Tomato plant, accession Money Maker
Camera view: horizontal (90 deg, fisheye); turntable rotation: 270 degrees
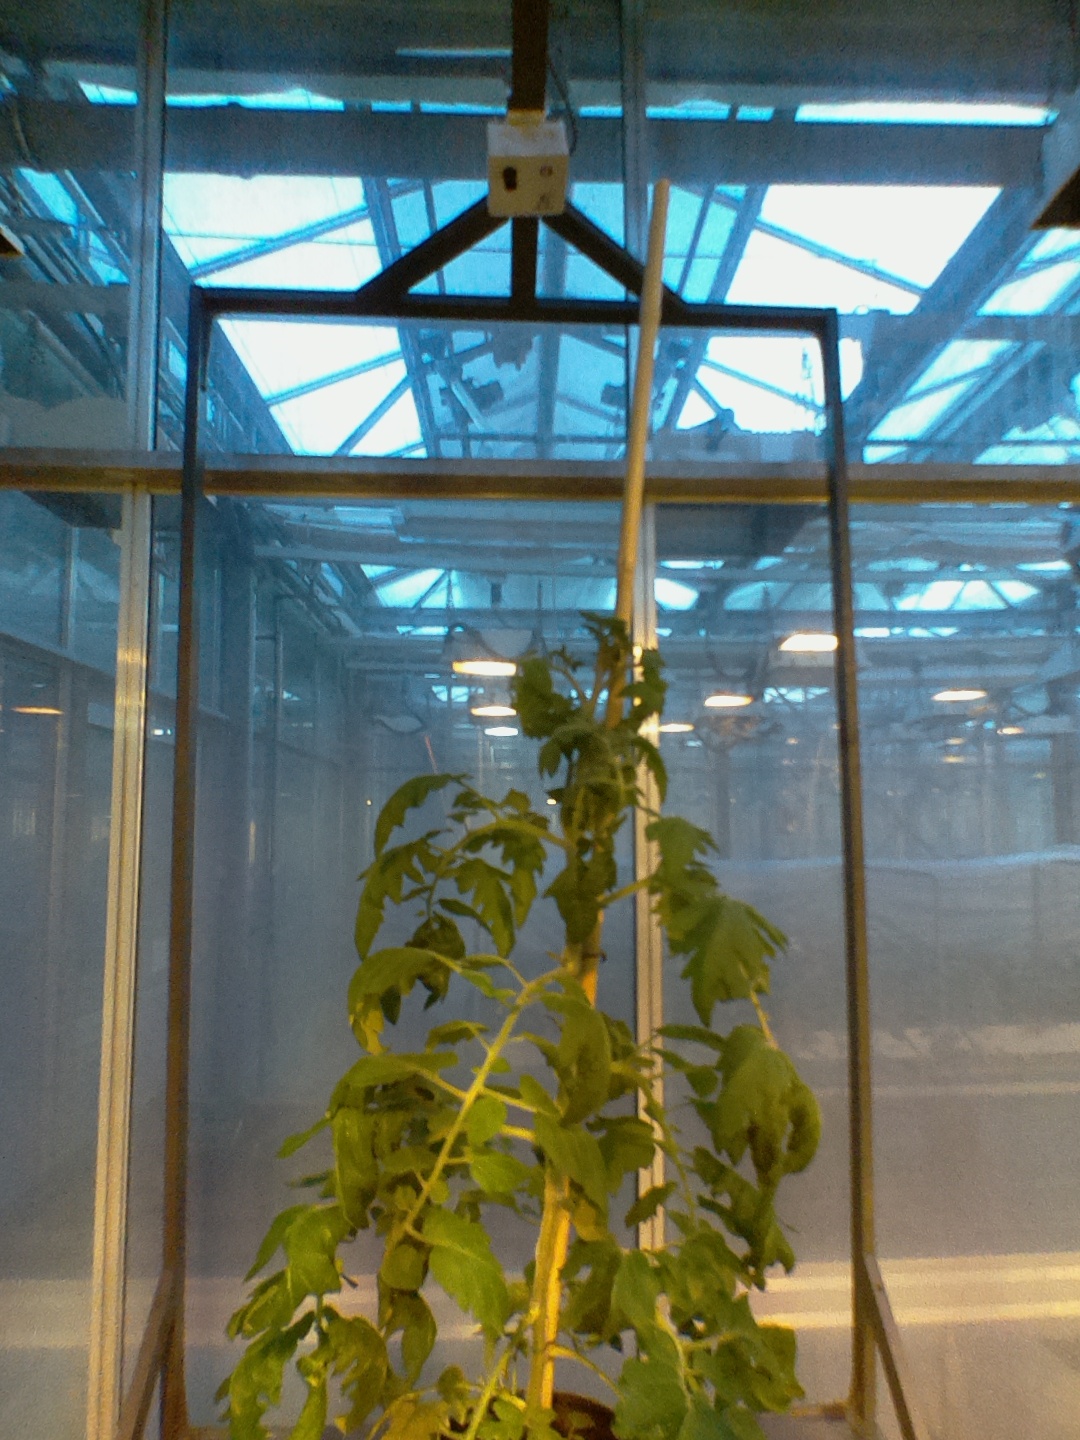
BBCH growth stage 62: 20%-30% of flowers open